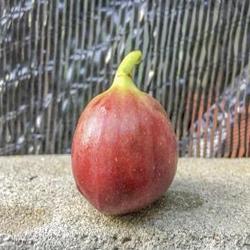
Label: Fig